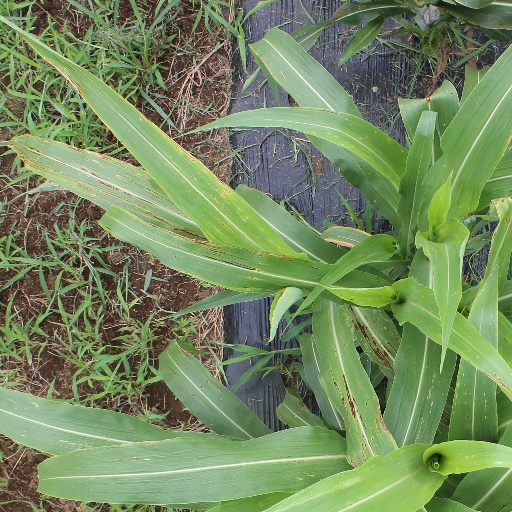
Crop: sorghum